Sørumsand Station

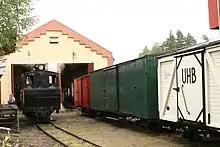
Heritage railway at Sørumsand

The station is on Kongsvinger Line and is served hourly, with extra rush hour departures, by the Oslo Commuter Rail line R14 operated by Vy. In addition there are trains to Sweden operated by Vy Tåg on weekends. The station was opened as part of the Kongsvinger Line in 1892. In 1906 it became the terminal station of Urskog–Høland Line, though the latter line closed in 1961. Today there is a heritage railway that operates from Sørumsand to Fossum.